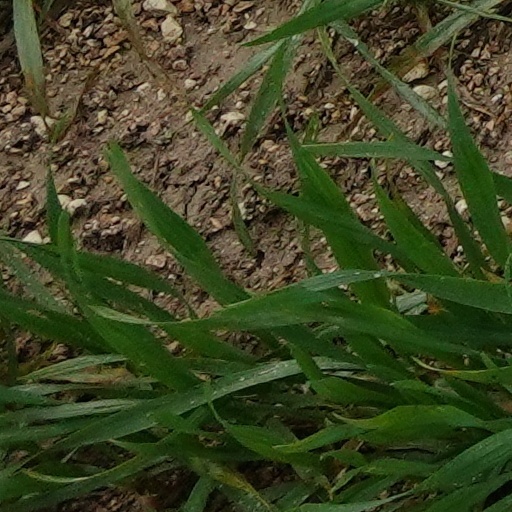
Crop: wheat